Full Fact

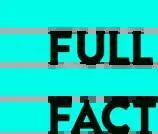

Full Fact is a British charity, based in London, which checks and corrects facts reported in the news as well as claims which circulate on social media.